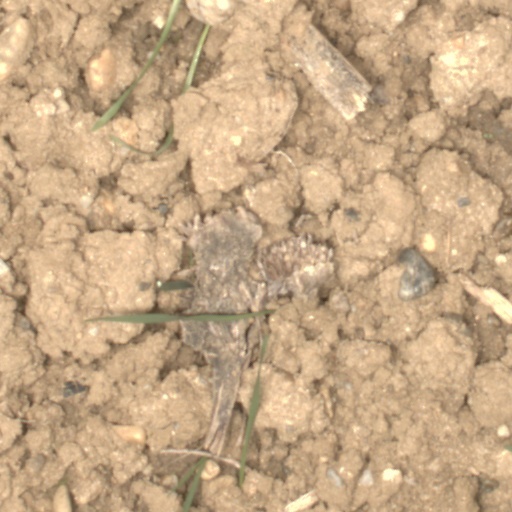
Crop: wheat